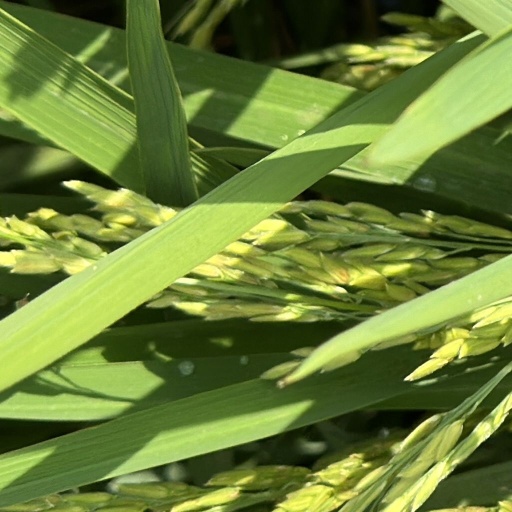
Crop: rice